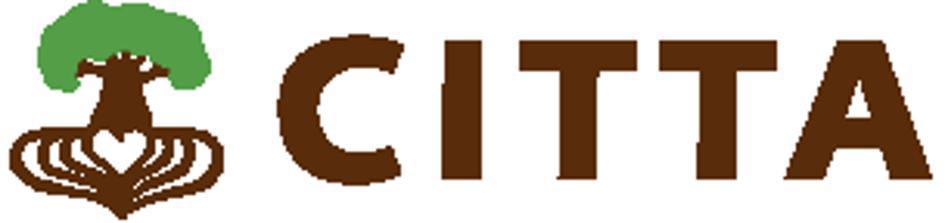
Building: Citta Mall
Country: Malaysia
Year built: 2011
Shopping mall in Petaling, Selangor, Malaysia CITTA Mall Location Ara Damansara, Petaling Jaya , Selangor , Malaysia Address 1, Jalan PJU 1a/48, Pusat Perdagangan Dana 1, 47301 Petaling Jaya, Selangor Opening date 25 June 2011 Owner ARA Harmony III Architect Arkitek LLA No. of stores and services 89 units as of 1 May 2022 Total retail floor area 522,550 square feet (48,546 m 2 ) as of 1 May 2022 No. of floors 3 Website https://www.citta.com.my CITTA Mall is a shopping complex in Ara Damansara , Petaling Jaya , Selangor , Malaysia with anchor tenants such as GSC Cinemas , Village Grocer, Mr D.I.Y. and Harvey Norman. As of 1 May 2022, the mall's net lettable area (NLA) of 452,442 sq. ft. and it is reported to be 88.8%  tenanted. History CITTA Mall was established in 2011. Managed by CITTA Sdn Bhd, the shopping mall was owned by SEB Asset Management, a German real estate fund manager, and property developer Puncakdana Group and is now owned by ARA Harmony III and managed by ARA Asset Management Limited (ARA). An Open-Air Community Mall CITTA, which means ‘mind’ and heart’ in Pali, adopts an open-air configuration and serves the surrounding Ara Damansara community by providing visitors with a variety of eateries and entertainment options. Its New Year's eve celebrations have become an anticipated annual event thanks to its massive fireworks display. Corporate information CITTA Mall, 1 Mont Kiara , Klang Parade , Ipoh Parade , and AEON Bandaraya Melaka are managed by ARA Asset Management Limited (ARA), a premier global integrated real assets fund manager. As of 30 June 2021, the total gross assets managed by ARA Group and its associates is more than US$95 billion in Asia Pacific. Access CITTA Mall is accessible via the NKVE, Federal Highway, and Guthrie Corridor as well as the nearby Ara Damansara LRT station . See also Klang Parade Ipoh Parade 1 Mont Kiara References